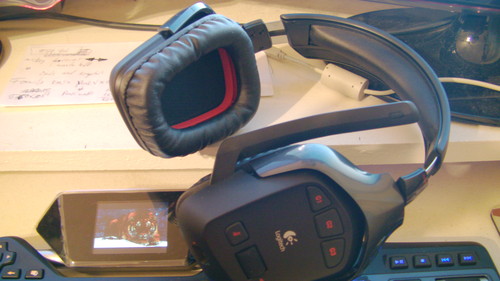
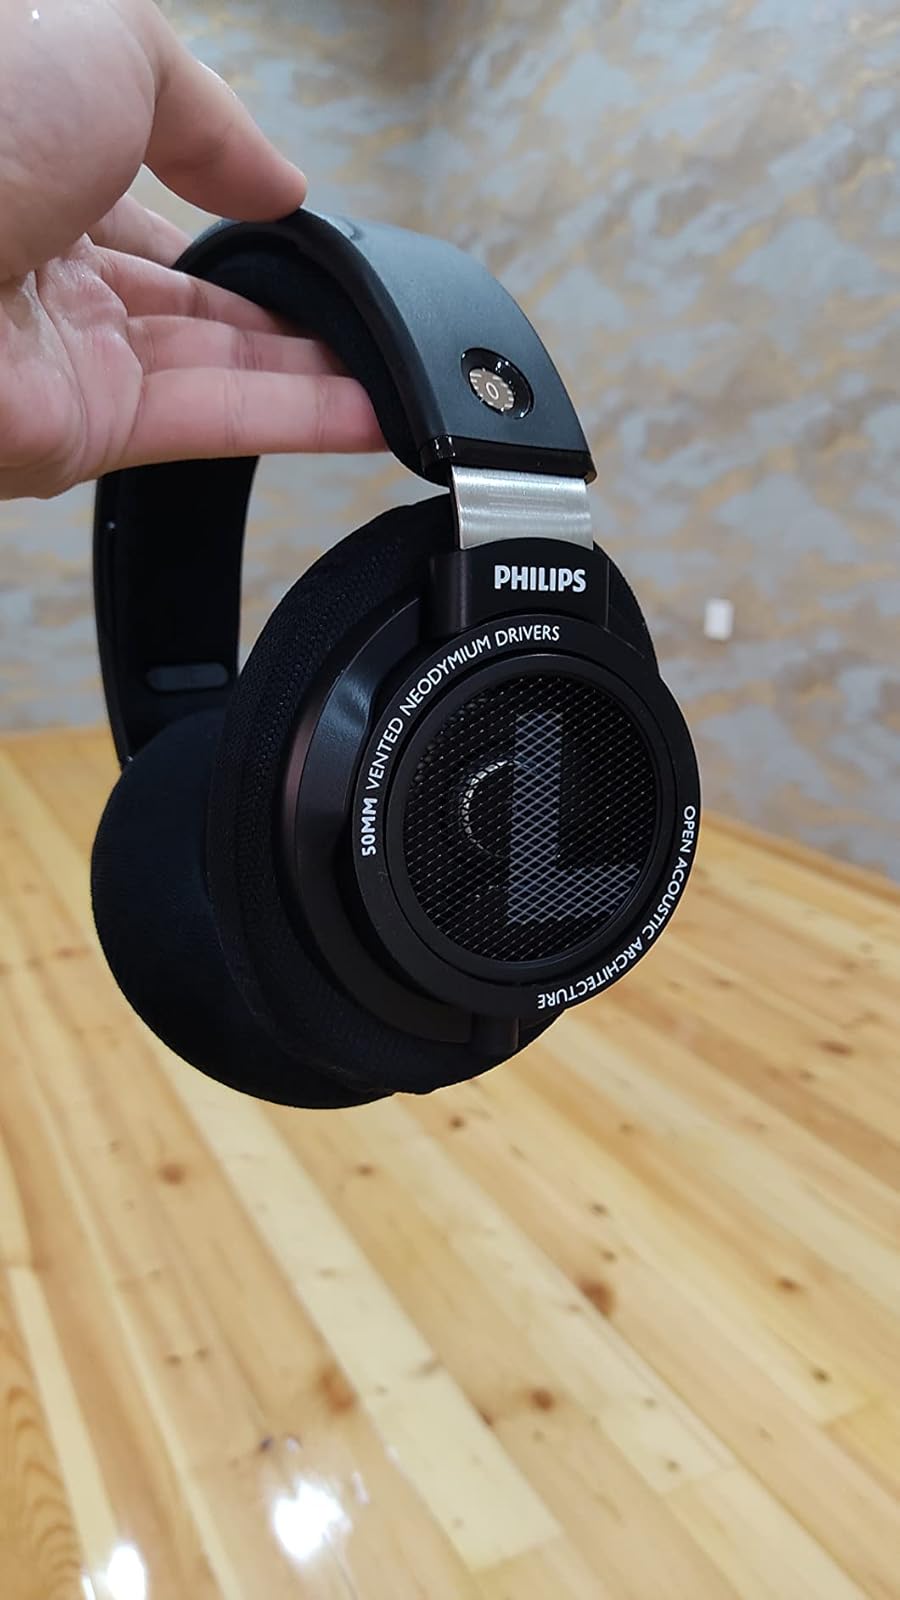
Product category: headphones
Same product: no